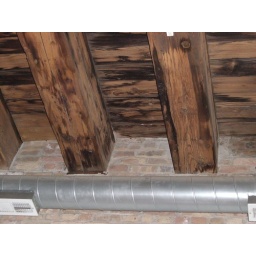
Back wall ceiling above door